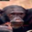
Label: chimpanzee